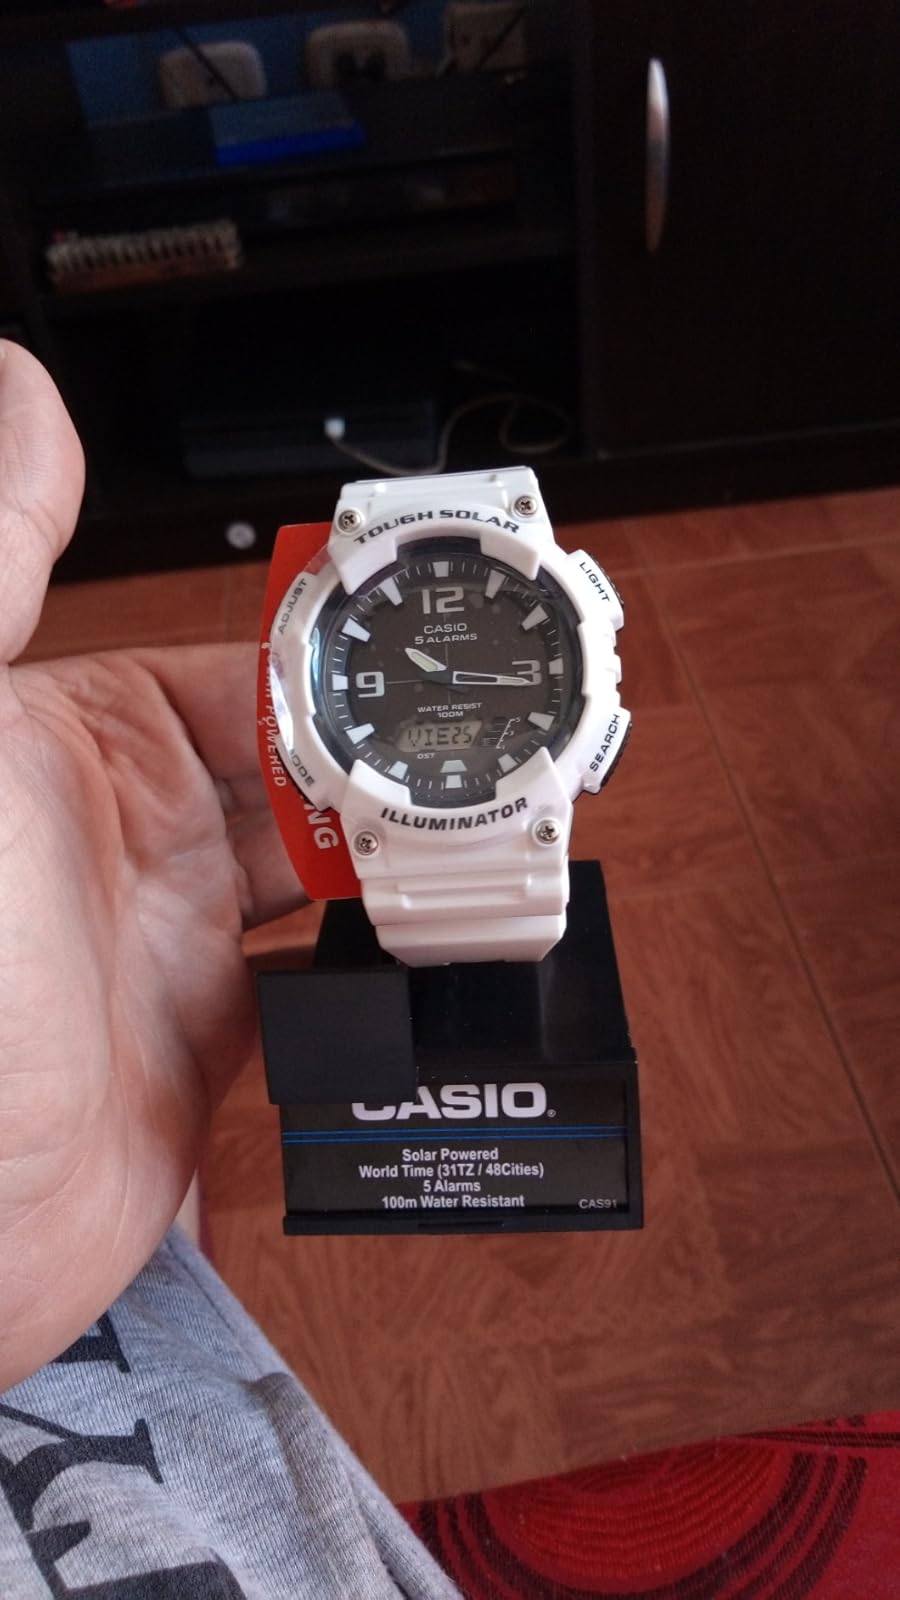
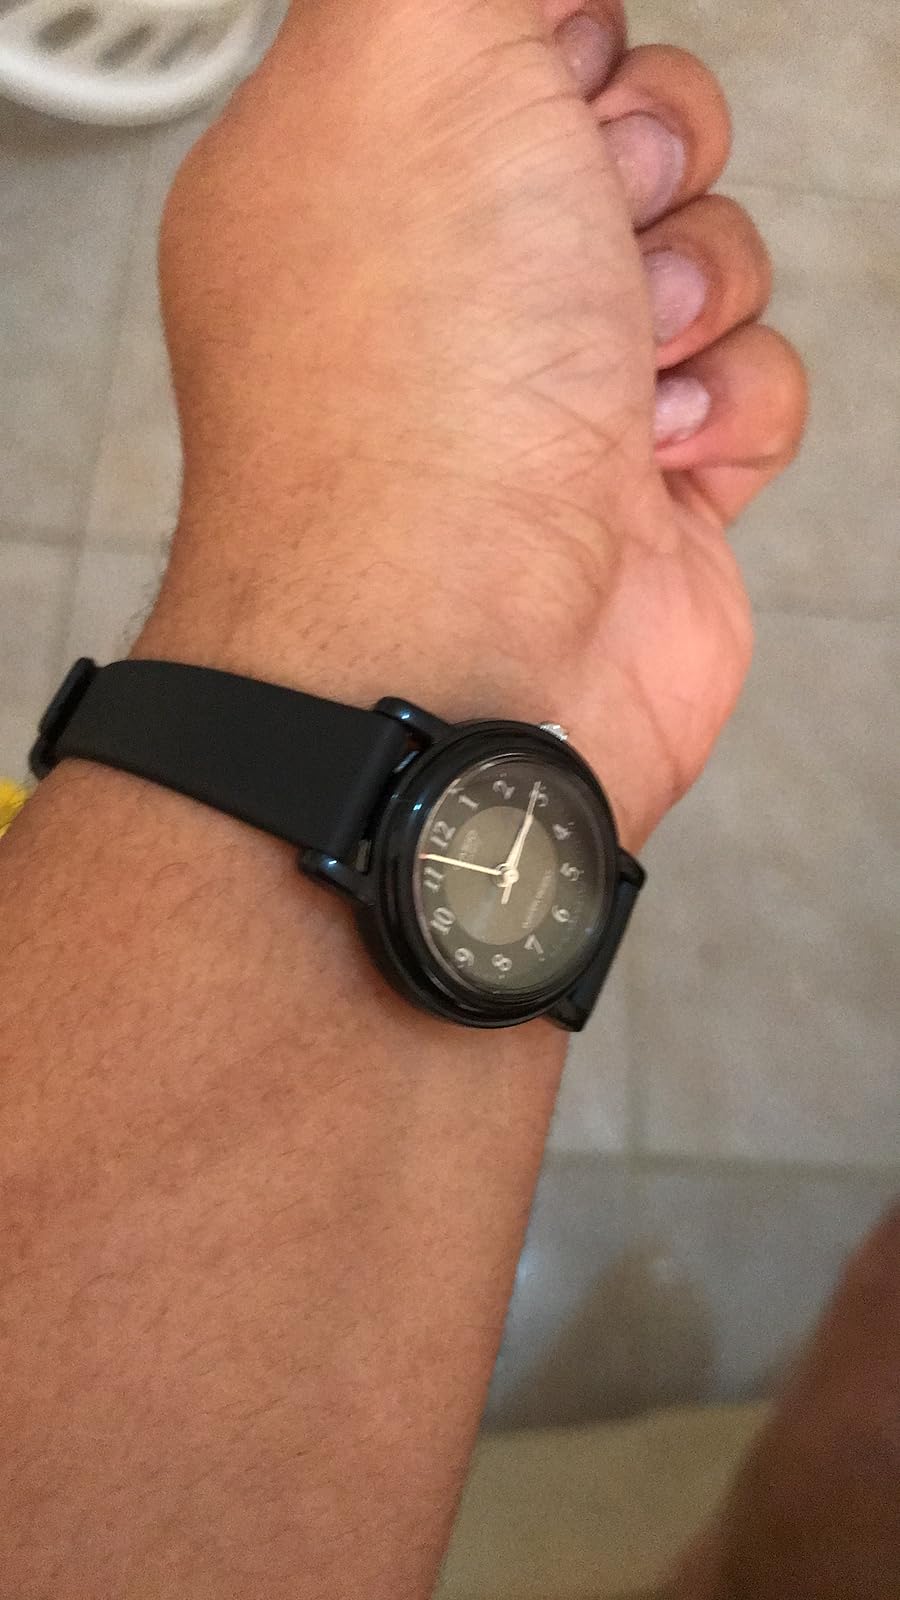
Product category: accessories_watch
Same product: no